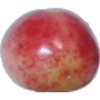
Label: cherry_rainier